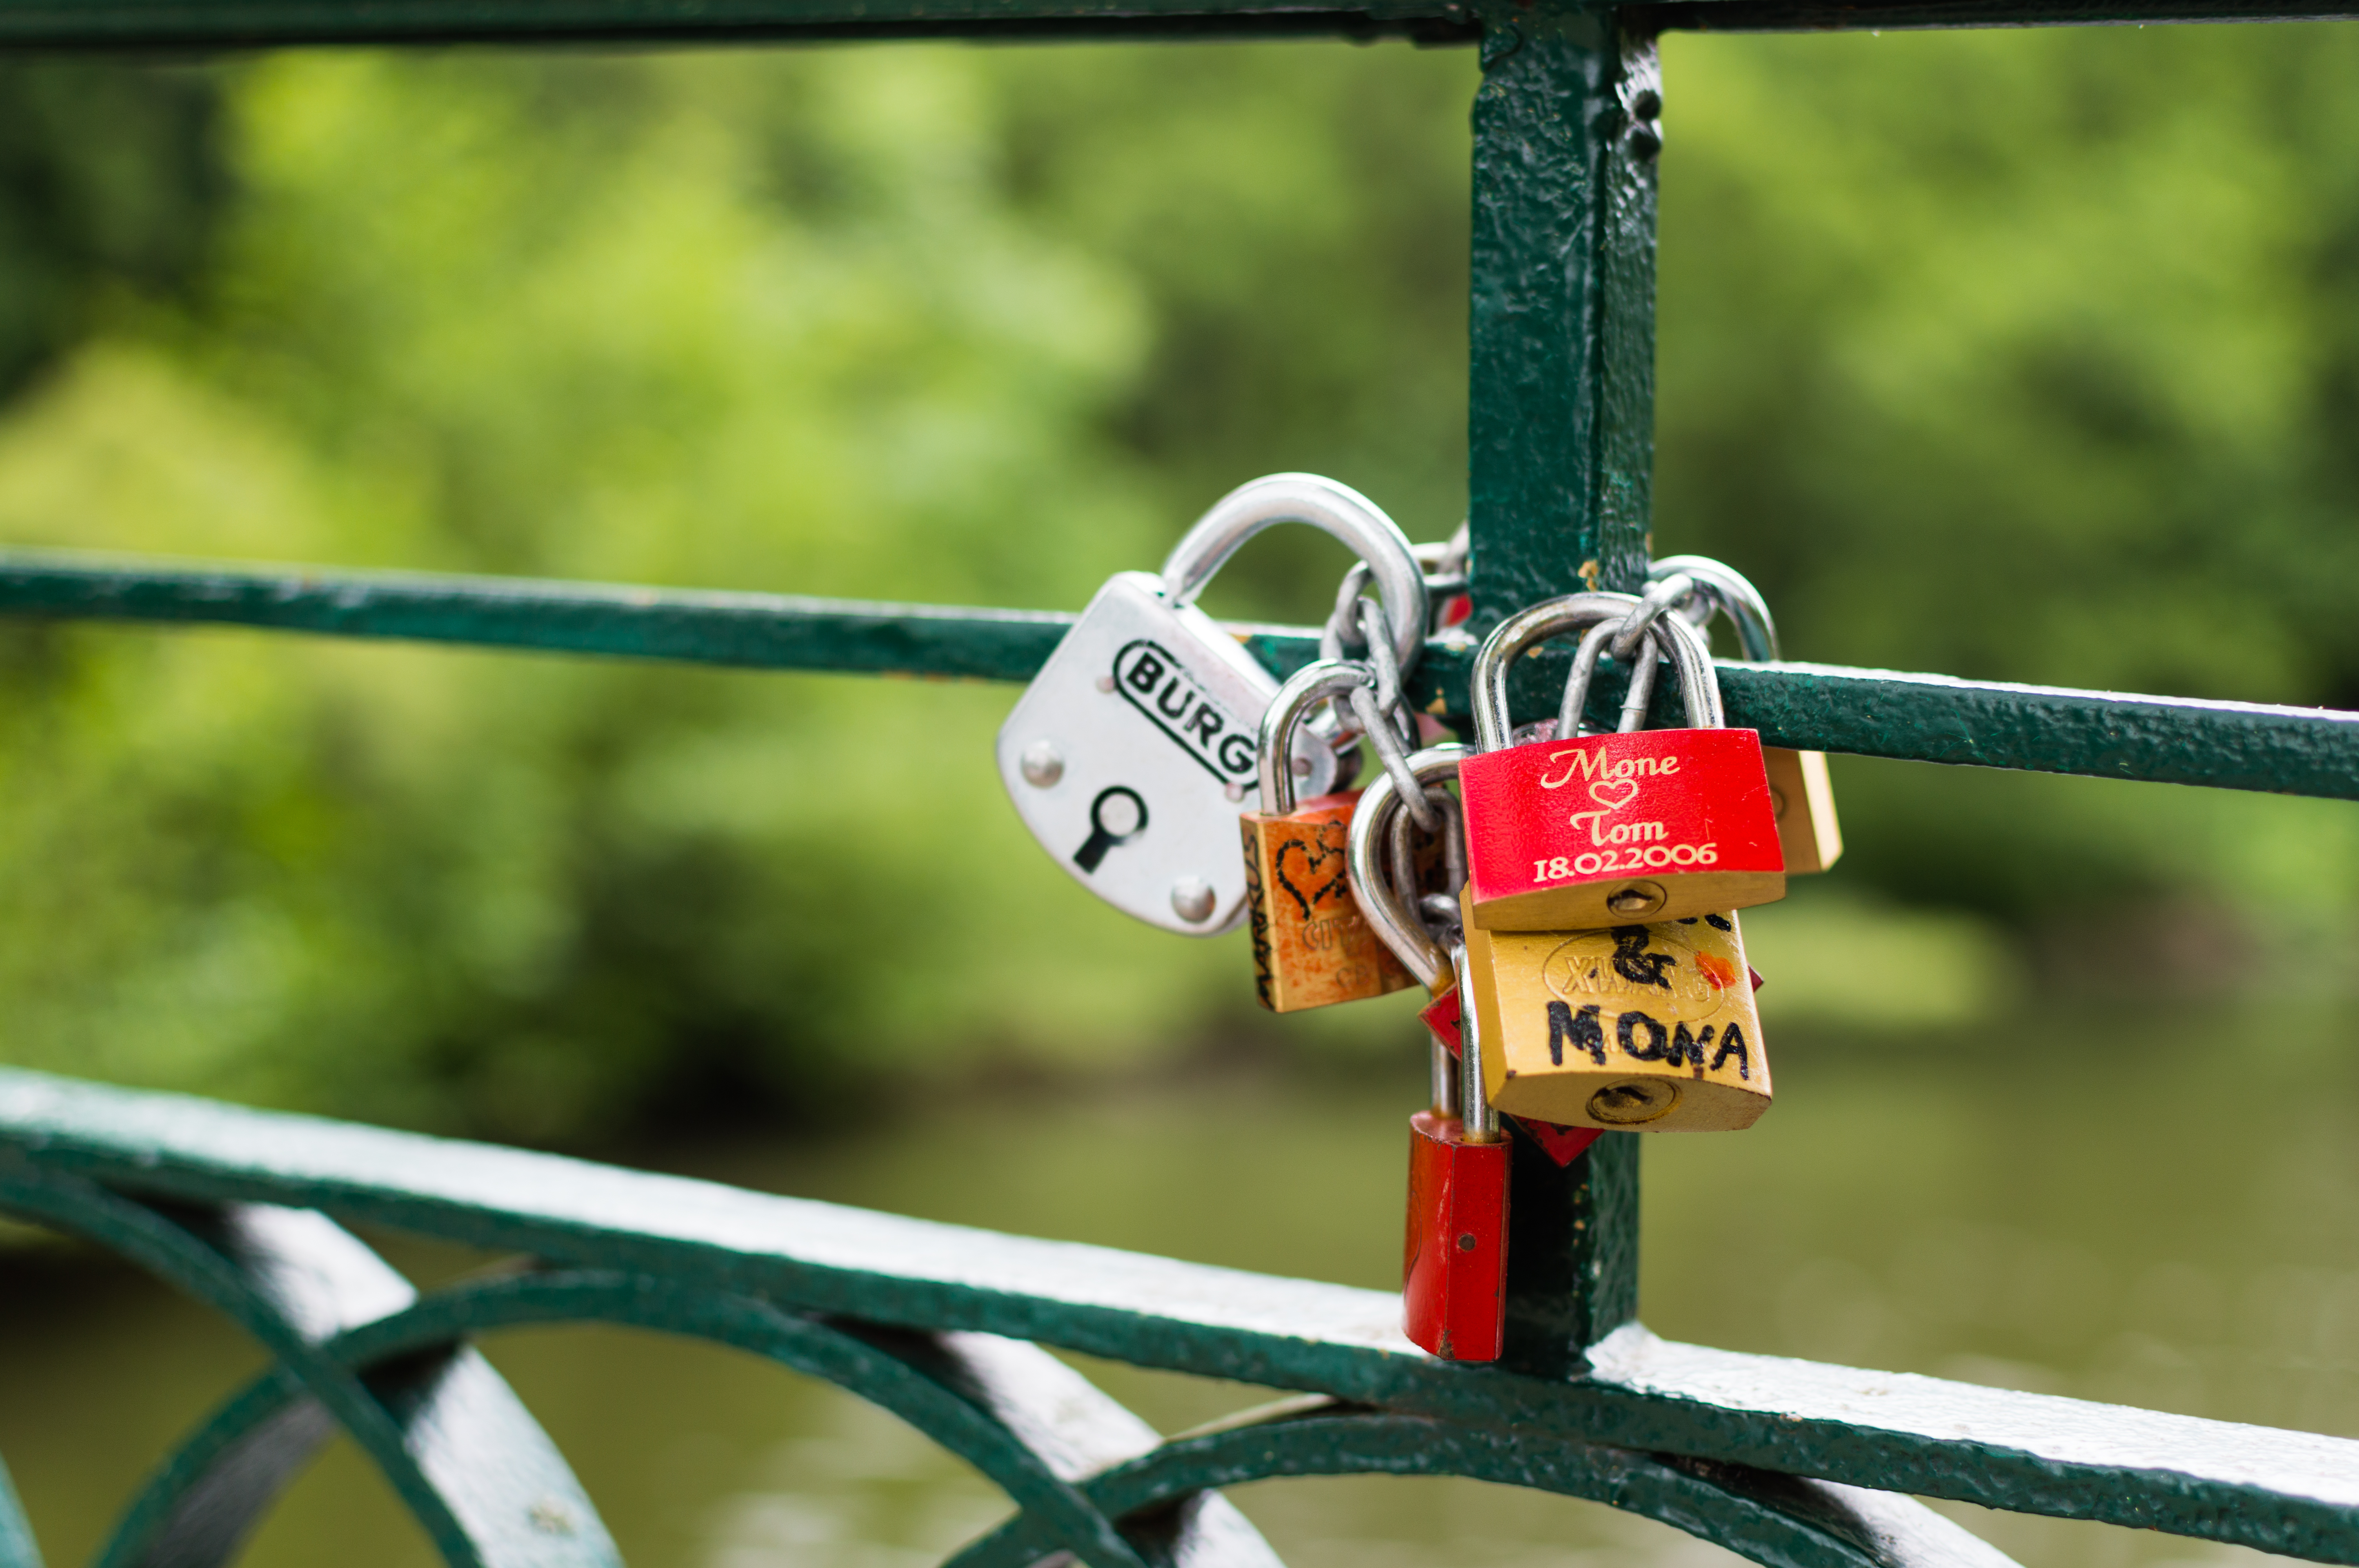
bokeh, bridge, bicycle, love, green, vehicle, sports equipment, mountain bike, cycling, sports, racing, germany, locks, bokehwhores, bokehoftheday, freeride, cycle sport, cyclo cross, bicycle racing